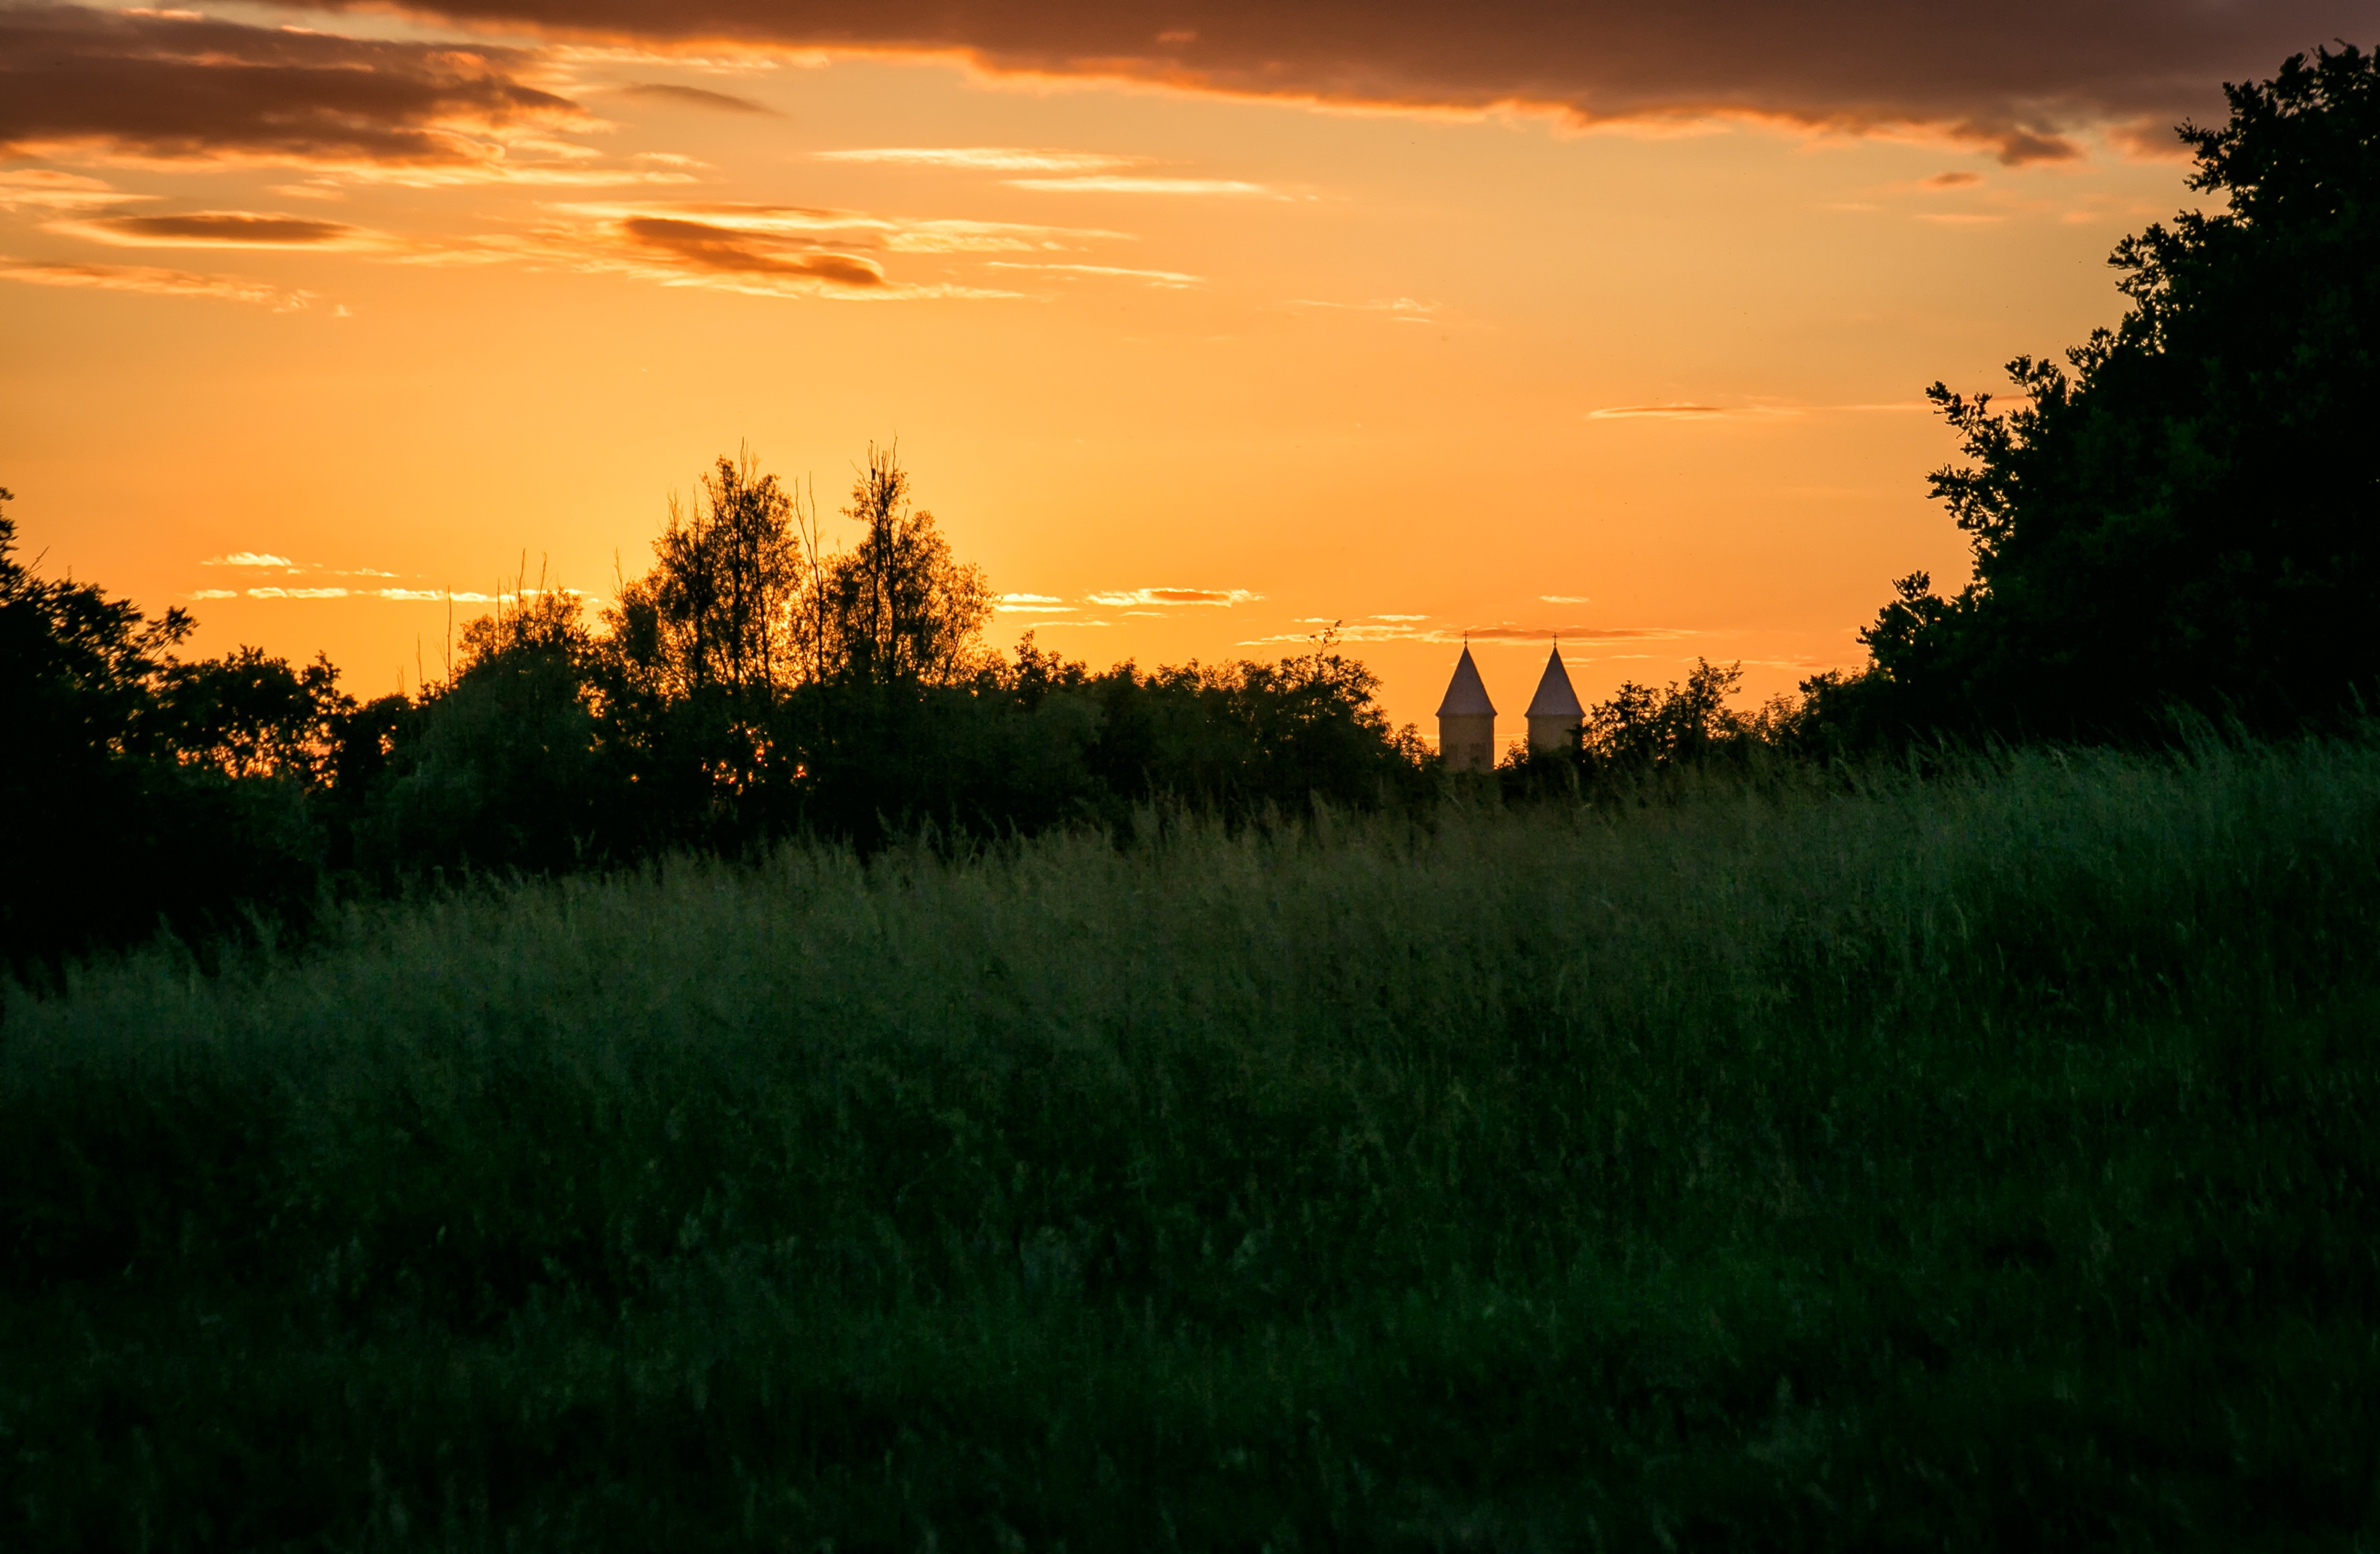
tree, nature, grass, horizon, cloud, plant, sky, sun, sunrise, sunset, field, meadow, prairie, sunlight, morning, leaf, flower, view, dawn, summer, dusk, evening, orange, cathedral, plain, grassland, denmark, habitat, rural area, ro, viborg, viborg cathedral, abbey field, atmospheric phenomenon, grass family